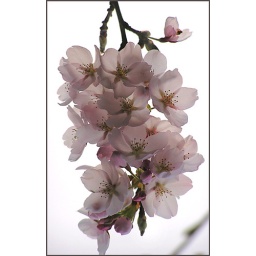
The little tree bought for my daughter never got delivered--it sits in its pot on my deck, now blooming.